List of birds of the Azores

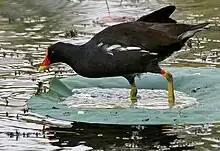
Eurasian moorhen

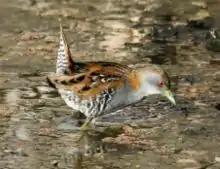
Baillon's crake

Rallidae is a large family of small to medium-sized birds which includes the rails, crakes, coots and gallinules. Typically they inhabit dense vegetation in damp environments near lakes, swamps or rivers. In general they are shy and secretive birds, making them difficult to observe. Most species have strong legs and long toes which are well adapted to soft uneven surfaces. They tend to have short, rounded wings and to be weak fliers.